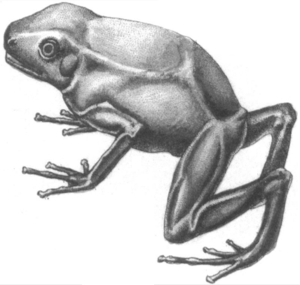
Illustration faite par Berthold en 1846 d'une Phyllobates melanorrhinus, qui s'avèrr être en fait une Phyllobates bicolor.
Phyllobates bicolor est une espèce d'amphibiens de la famille des Dendrobatidae, endémique de la côte pacifique de la Colombie. Considéré comme la deuxième grenouille la plus toxique au monde, cet anoure est assez semblable à certaines autres espèces du même genre, en particulier à Phyllobates terribilis. Alors que les Indiens Chocoes la nomment neará, elle est appelée phyllobate bicolore en français.